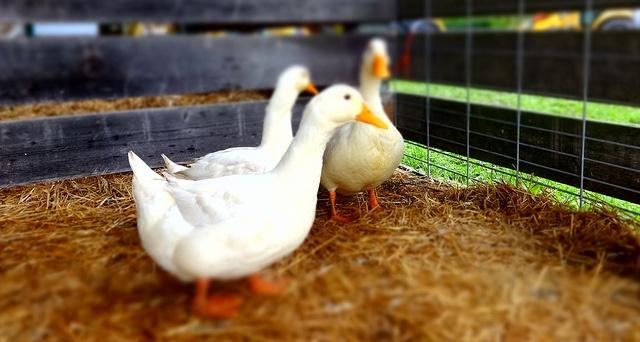
A group of three ducks standing on top of a dry grass field.
Some very cute looking geese in a pen.
Ducks in a pen with hay under their feet.
Three ducks walk through the hay in a cage.
a couple of ducks are sitting in a cage